Badakhshan

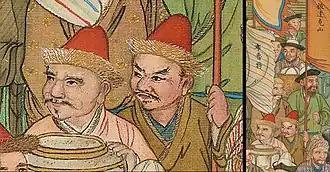
Badakhshan delegates (拔達克山) in Peking in 1761. "万国来朝图"

Mirza Sulaiman's wife was Khurram Begum, of the Kipchak tribe. She was clever, and had her husband so much in her power that he did nothing without her advice. Her enemy was Muhtarim Khanum, the widow of Prince Kamran Mirza. Mirza Sulaiman wanted to marry her; but Khurram Begum got her married, against her will, to Mirza Ibrahim, by whom she had a son, Mirza Shahrukh. When Mirza Ibrahim fell in the war with Balkh, Khurram Begum wanted to send the Khanum to her father, Shah Muhammad of Kashgar; but she refused to go. As soon as Shahrukh had grown up, his mother and some Badakhshi nobles excited him to rebel against his grandfather Mirza Sulaiman. This he did, alternately rebelling and again making peace. Khurram Begum then died. Shahrukh took away those parts of Badakhshan which his father had held, and found so many adherents, that Mirza Sulaiman, pretending to go on a pilgrimage to Makkah, left Badakhshan for Kabul, and crossing the Indus went to India in 1575 CE. Khan Jahan, governor of the Punjab, received orders from Emperor Akbar to invade Badakhshan, but was suddenly ordered to go to Bengal instead, as Mun'im Khan had died and Mirza Sulaiman did not care for the governorship of Bengal, which Akbar had offered him.